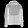
Label: Coat